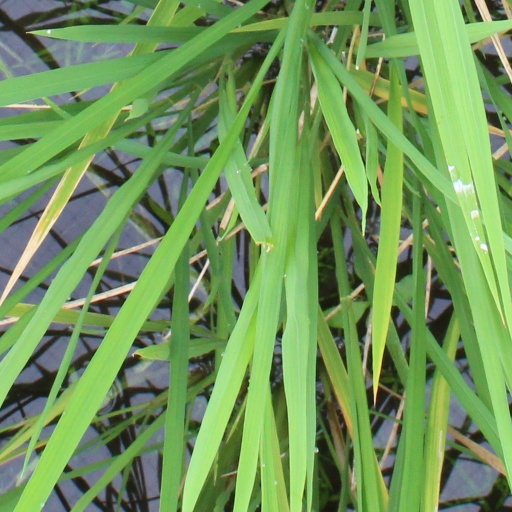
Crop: rice